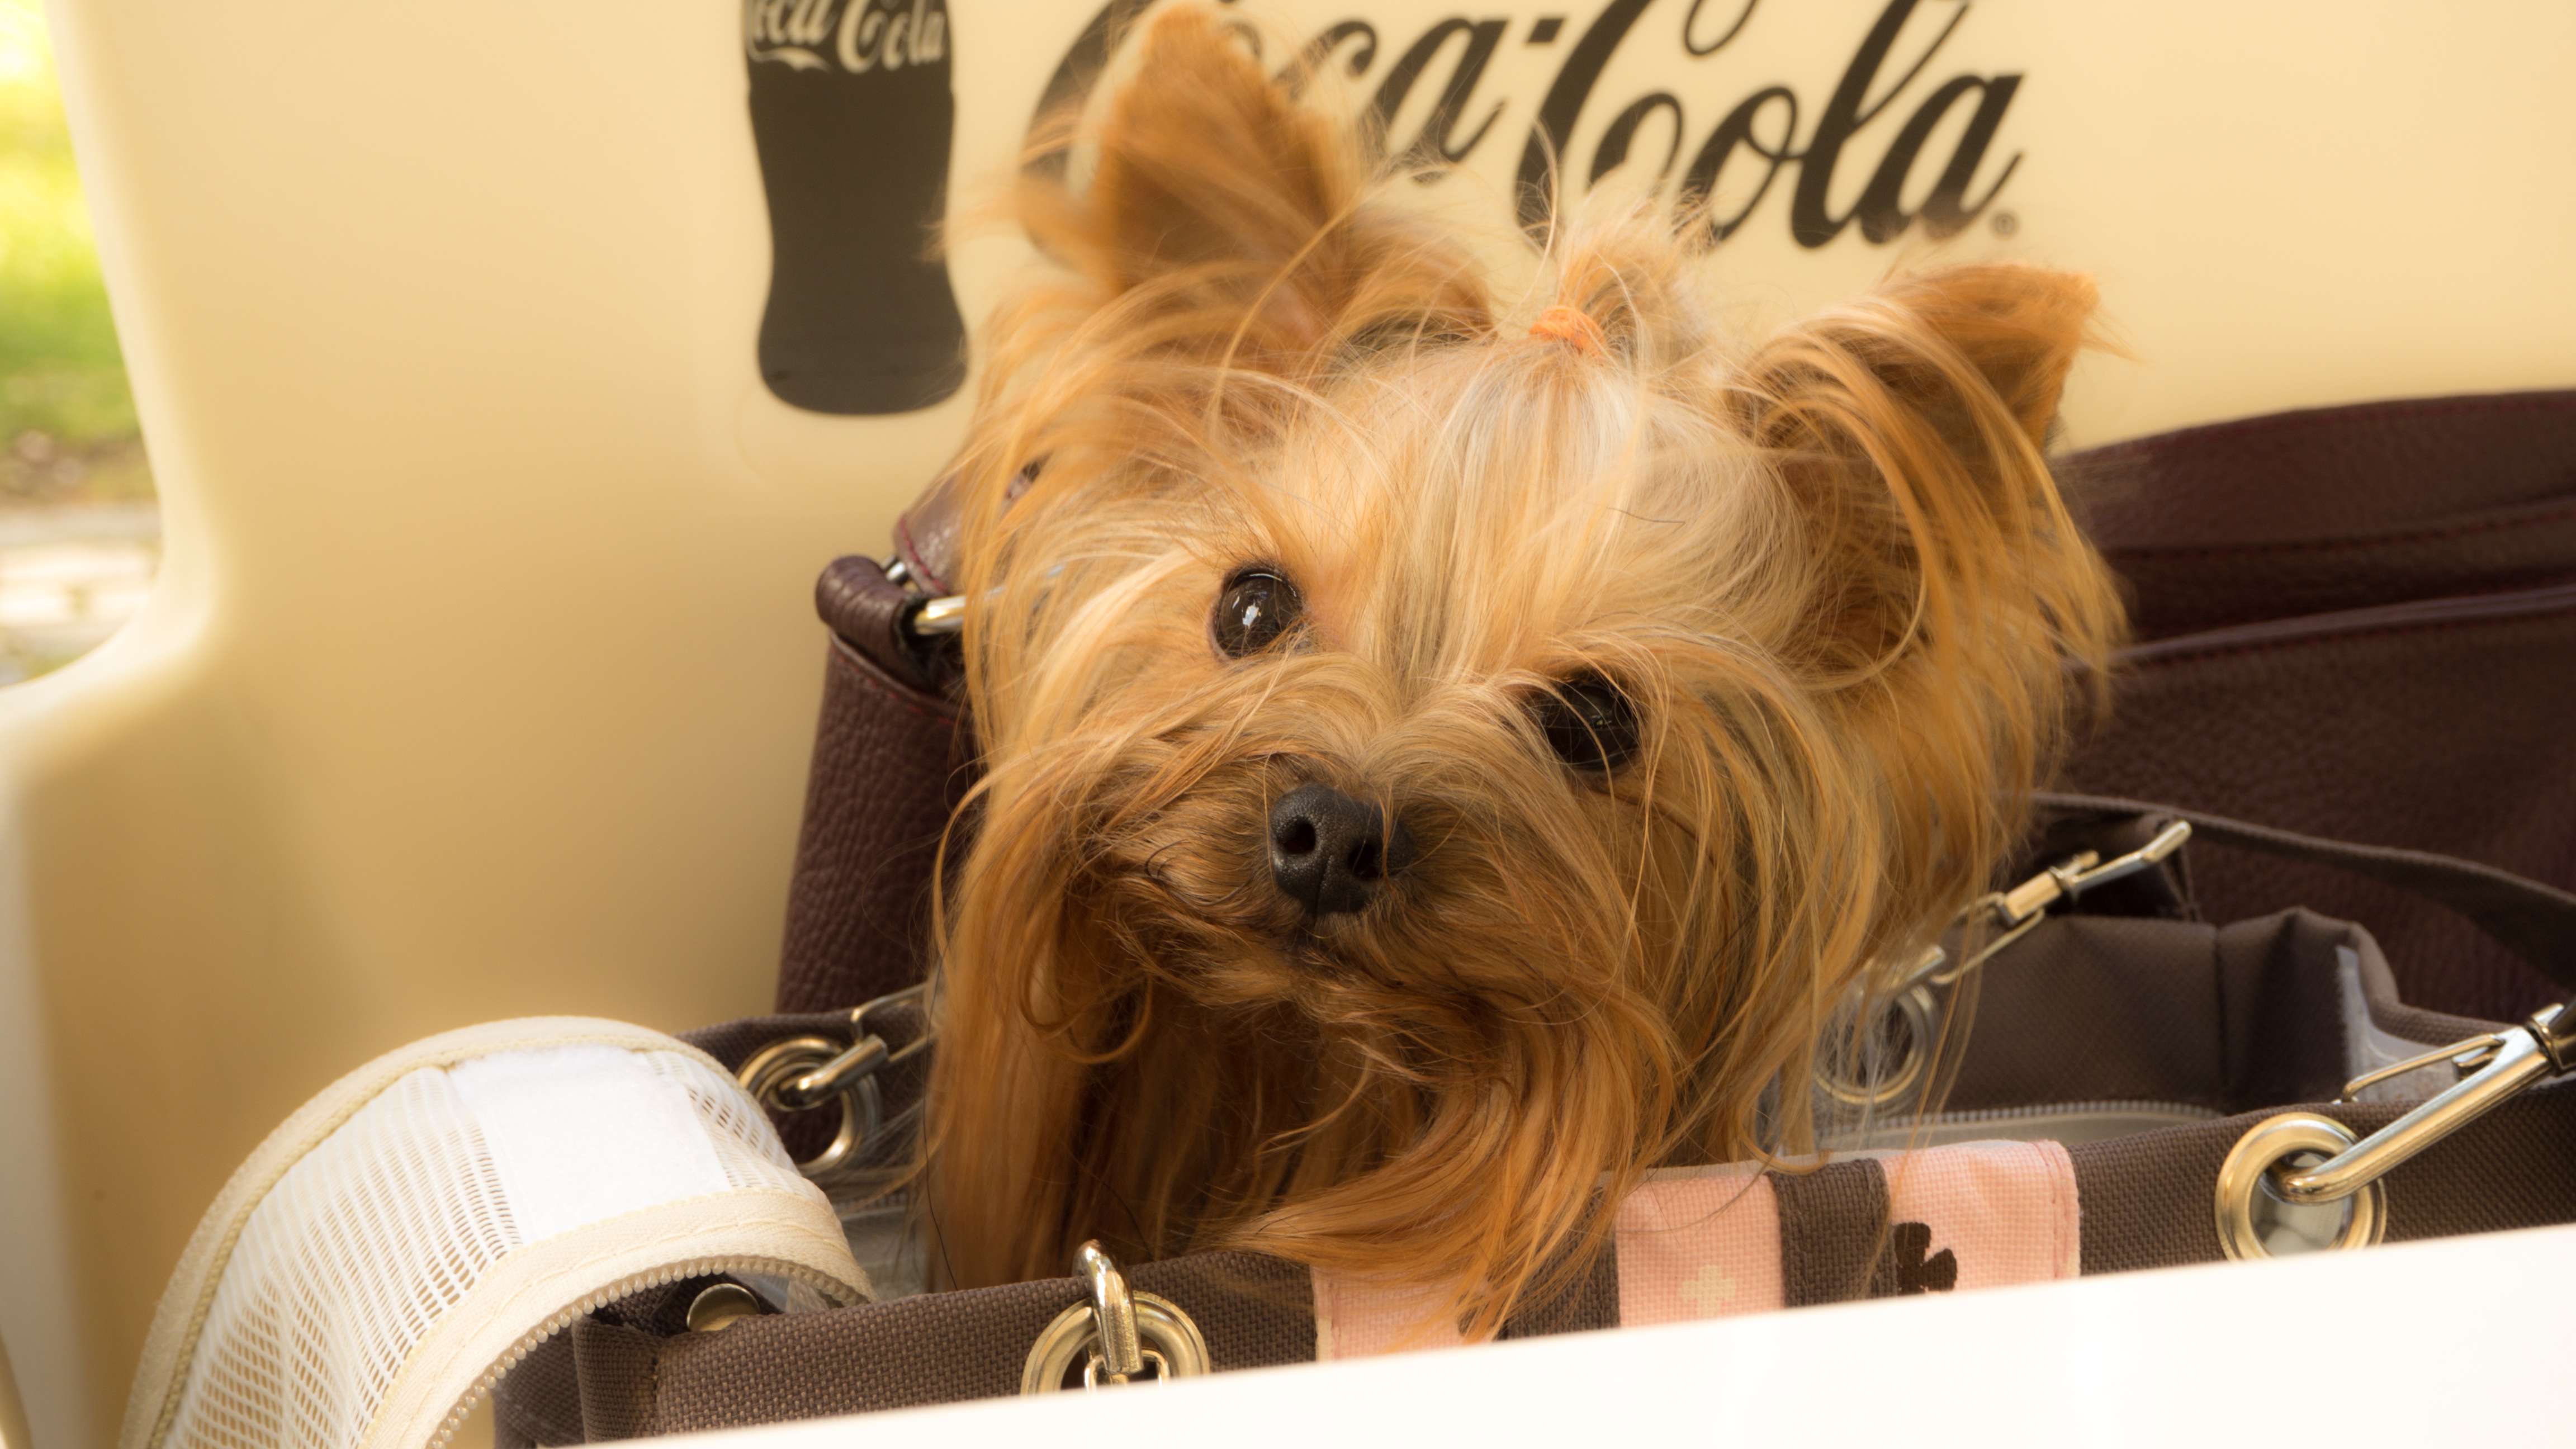
dog, mammal, vertebrate, terrier, yorkshire terrier, cairn terrier, australian silky terrier, dog like mammal, australian terrier, west highland white terrier